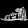
Label: Sandal